Y Blew

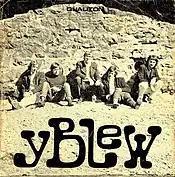

Y Blew were invited to record a single with Cambrian Records whose usual output was male voice choirs, acoustic folk and traditional music. However, the band were of the opinion that the Cambrian's one-track recording studio would not be suitable. Instead they accepted an offer from Pontardawe based Qualiton as they were able to offer the use of the BBC studio in Swansea.